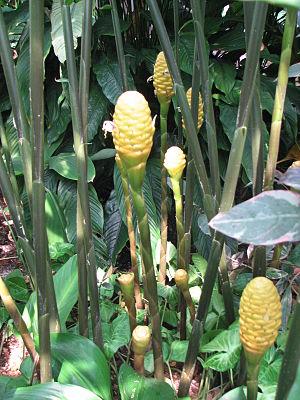
Zingiber zerumbet, est une plante herbacée du genre Zingiber de la famille des Zingiberaceae originaire d'Asie.